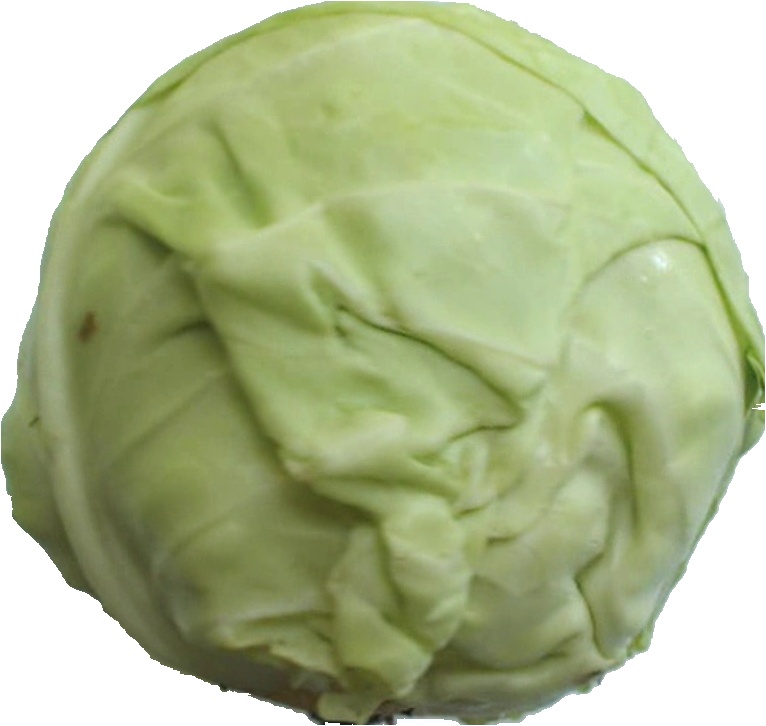
Label: cabbage_white_1